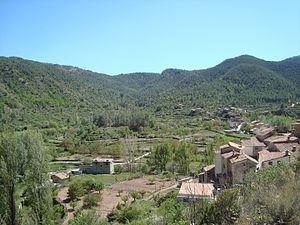
Olba est une commune d’Espagne, dans la province de Teruel, communauté autonome d'Aragon, comarque de Gúdar-Javalambre